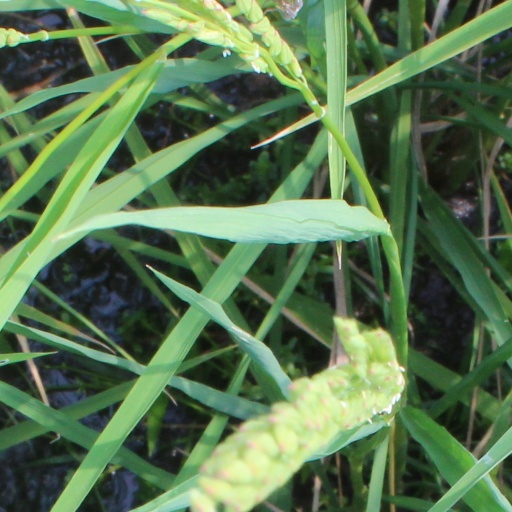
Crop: rice